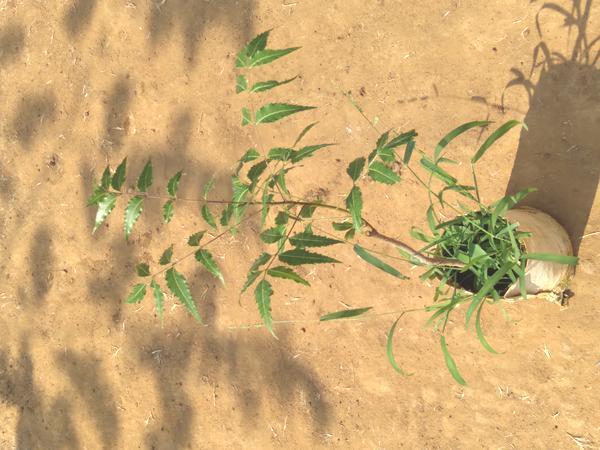
Plant: Neem